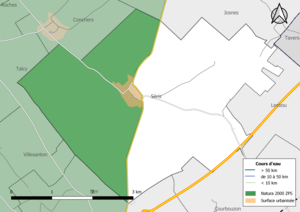
Carte du site Natura 2000 de type ZPS de la commune de fr:Séris (France).
Séris est une commune française située dans le département de Loir-et-Cher, en région Centre-Val de Loire.